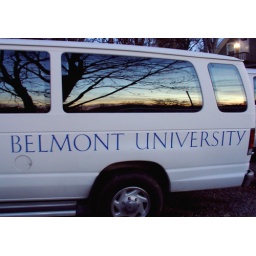
It was a lovely sunset and the reflection in the van windows seemed to be the perfect framing.